John Rennie the Elder

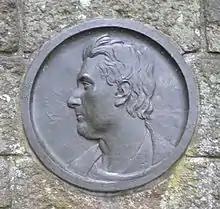
Portrait on the John Rennie Memorial at Phantassie, East Linton

John Rennie was born near Phantassie in Haddingtonshire (present day East Lothian). He was the youngest son of James Rennie, a farmer and brewer. He attended the parish school at Prestonkirk. He showed an interest in machinery from an early age, and came to the attention of Andrew Meikle, a millwright and the inventor of the threshing machine, who lived on the Phantassie estate. At the age of twelve, Rennie started to work for Meikle, getting a grounding in practical mechanics. From 1775 to 1777, he attended high school in Dunbar. In 1779, with the support and approval of Meikle, he set up in business on his own account as a millwright. One of his first jobs was to construct a mill for his oldest brother, George Rennie. From 1780 to 1783, while still working as a millwright, he attended the University of Edinburgh.